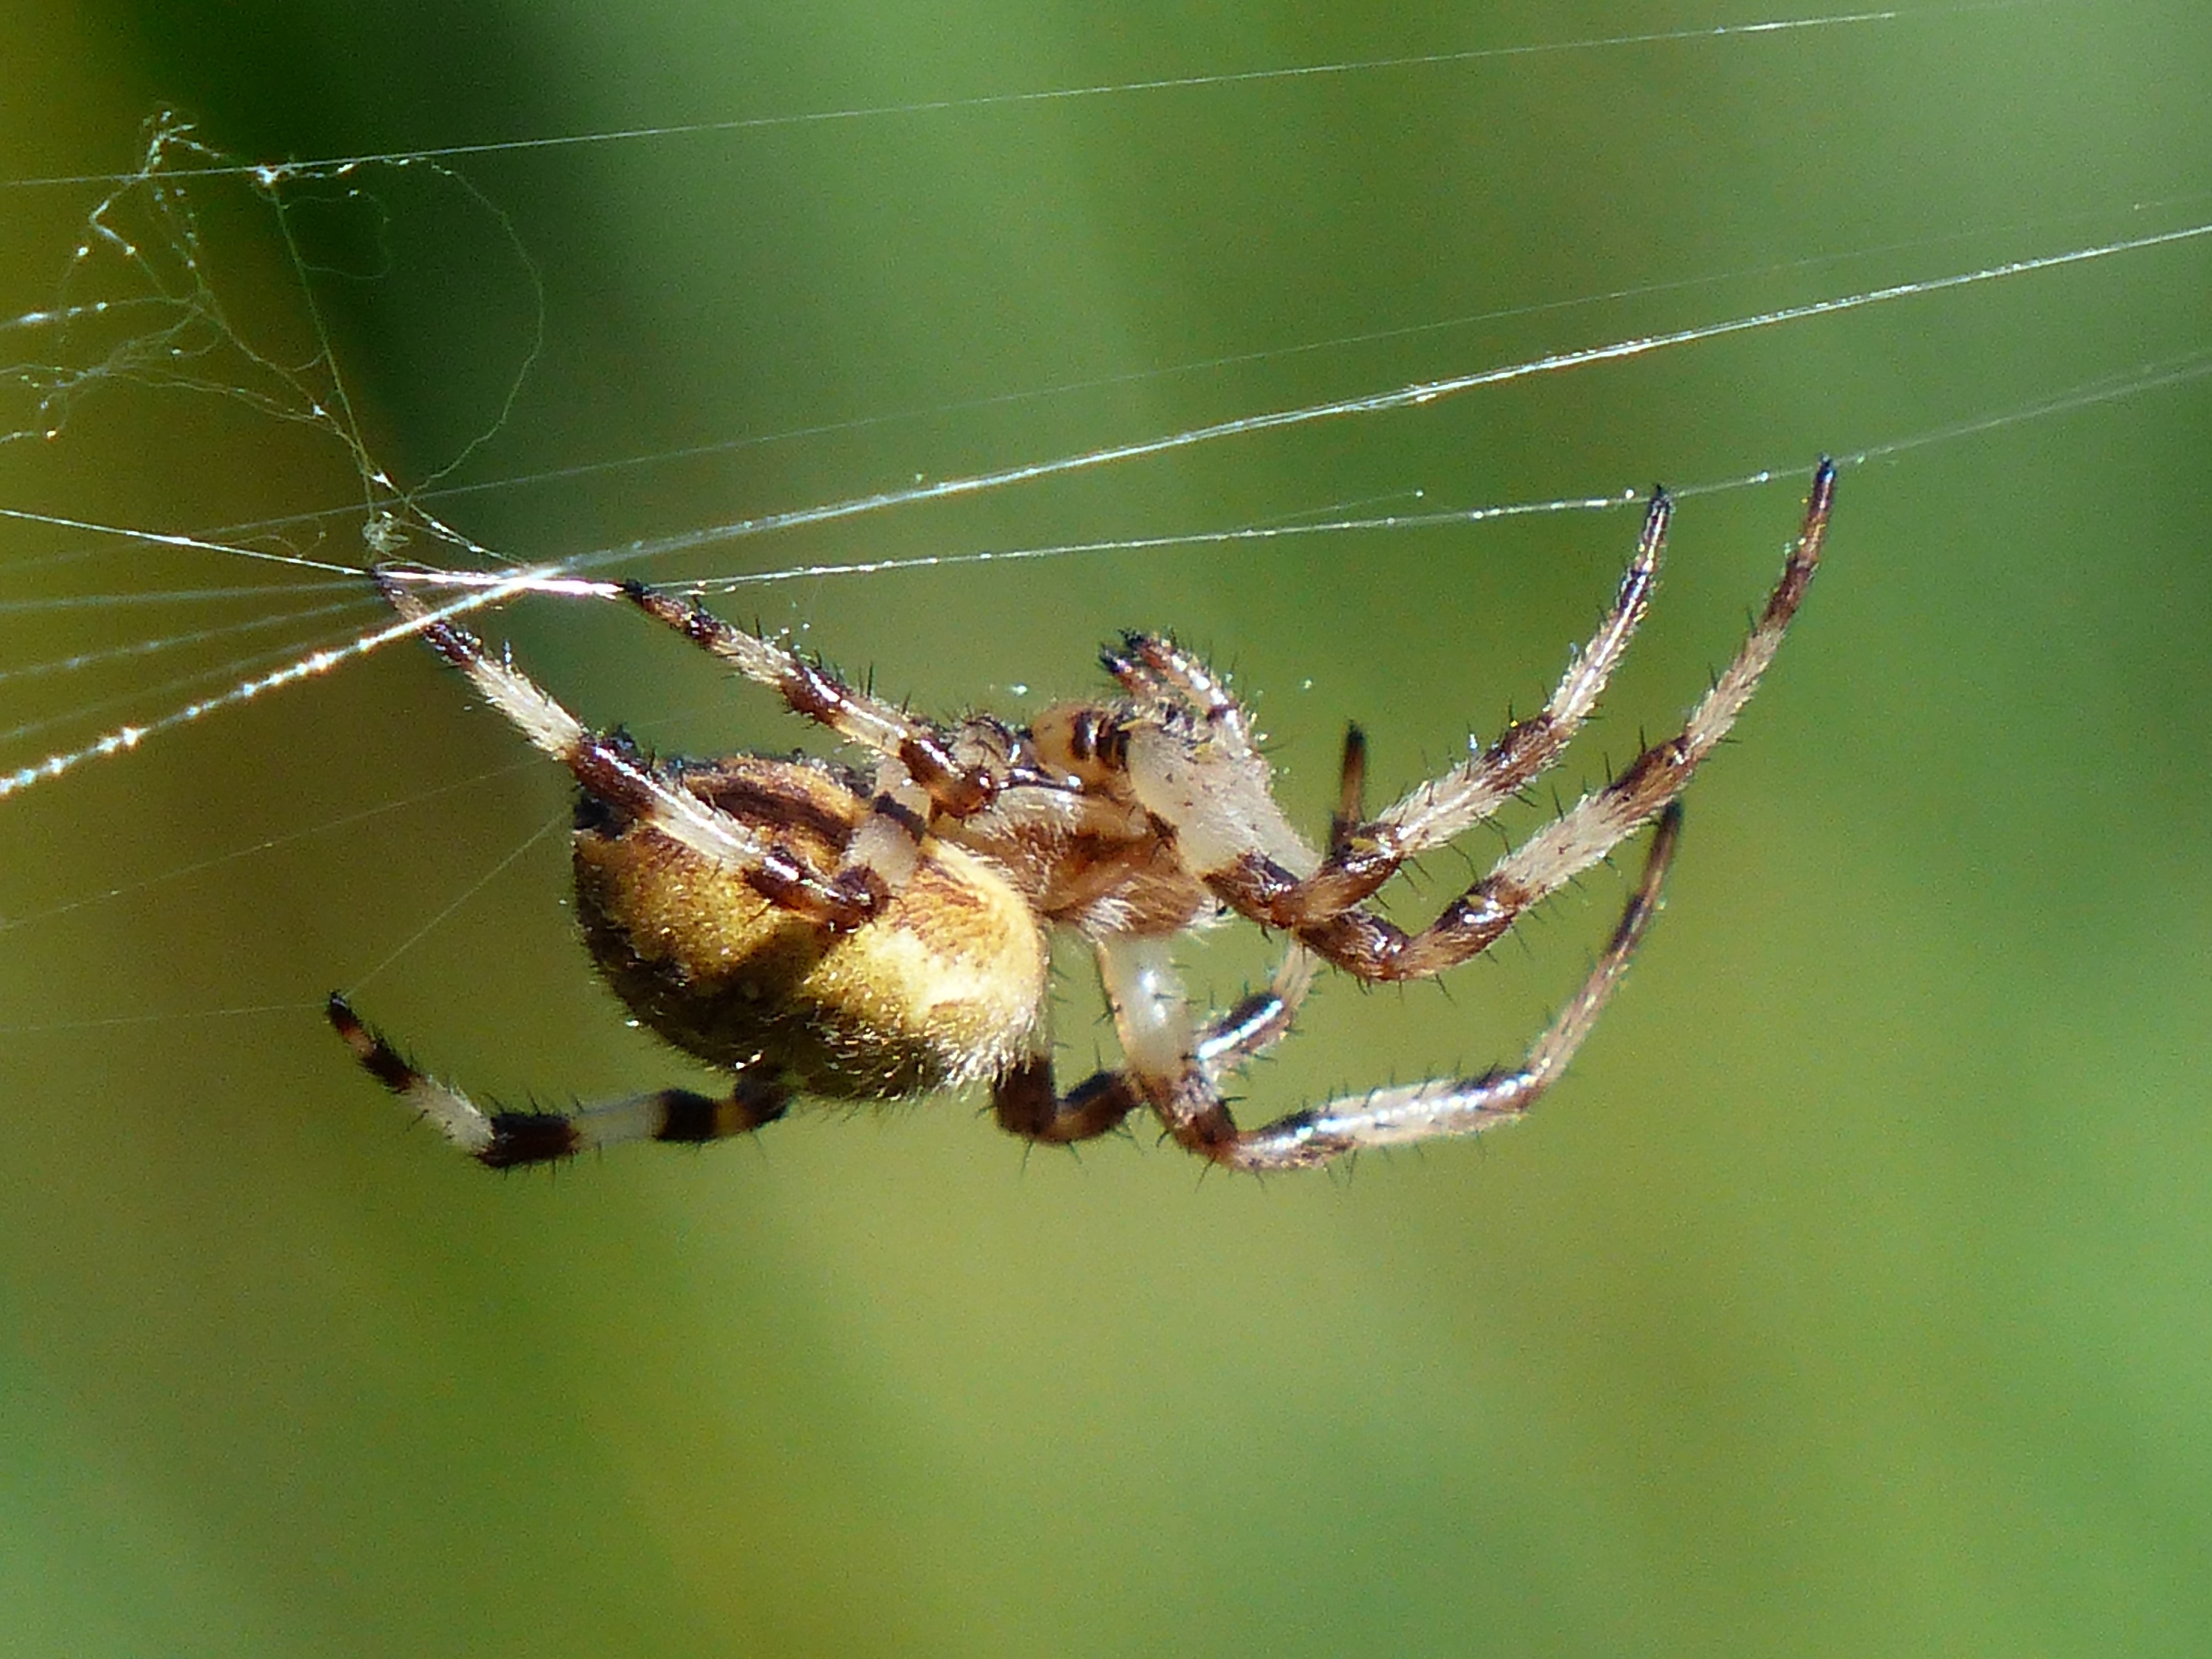
nature, photography, fauna, invertebrate, spider web, cobweb, close up, spider, hairy, arachnid, argiope, network, araneidae, bottom, macro photography, arthropod, european garden spider, araneus, orb weaver spider, yellow garden spider, true orb weaver, oakleaf orb weavers, oakleaf kreuzspinne, aculepeira ceropegia, araneus ceropegia